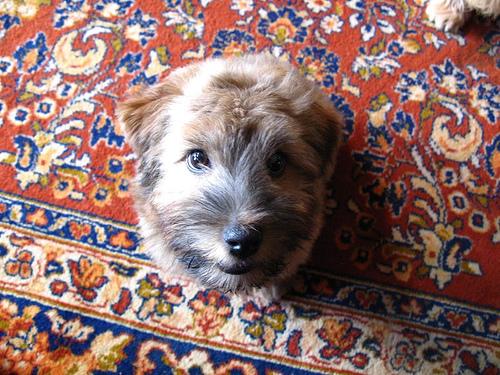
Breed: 203-n000027-Norfolk_terrier